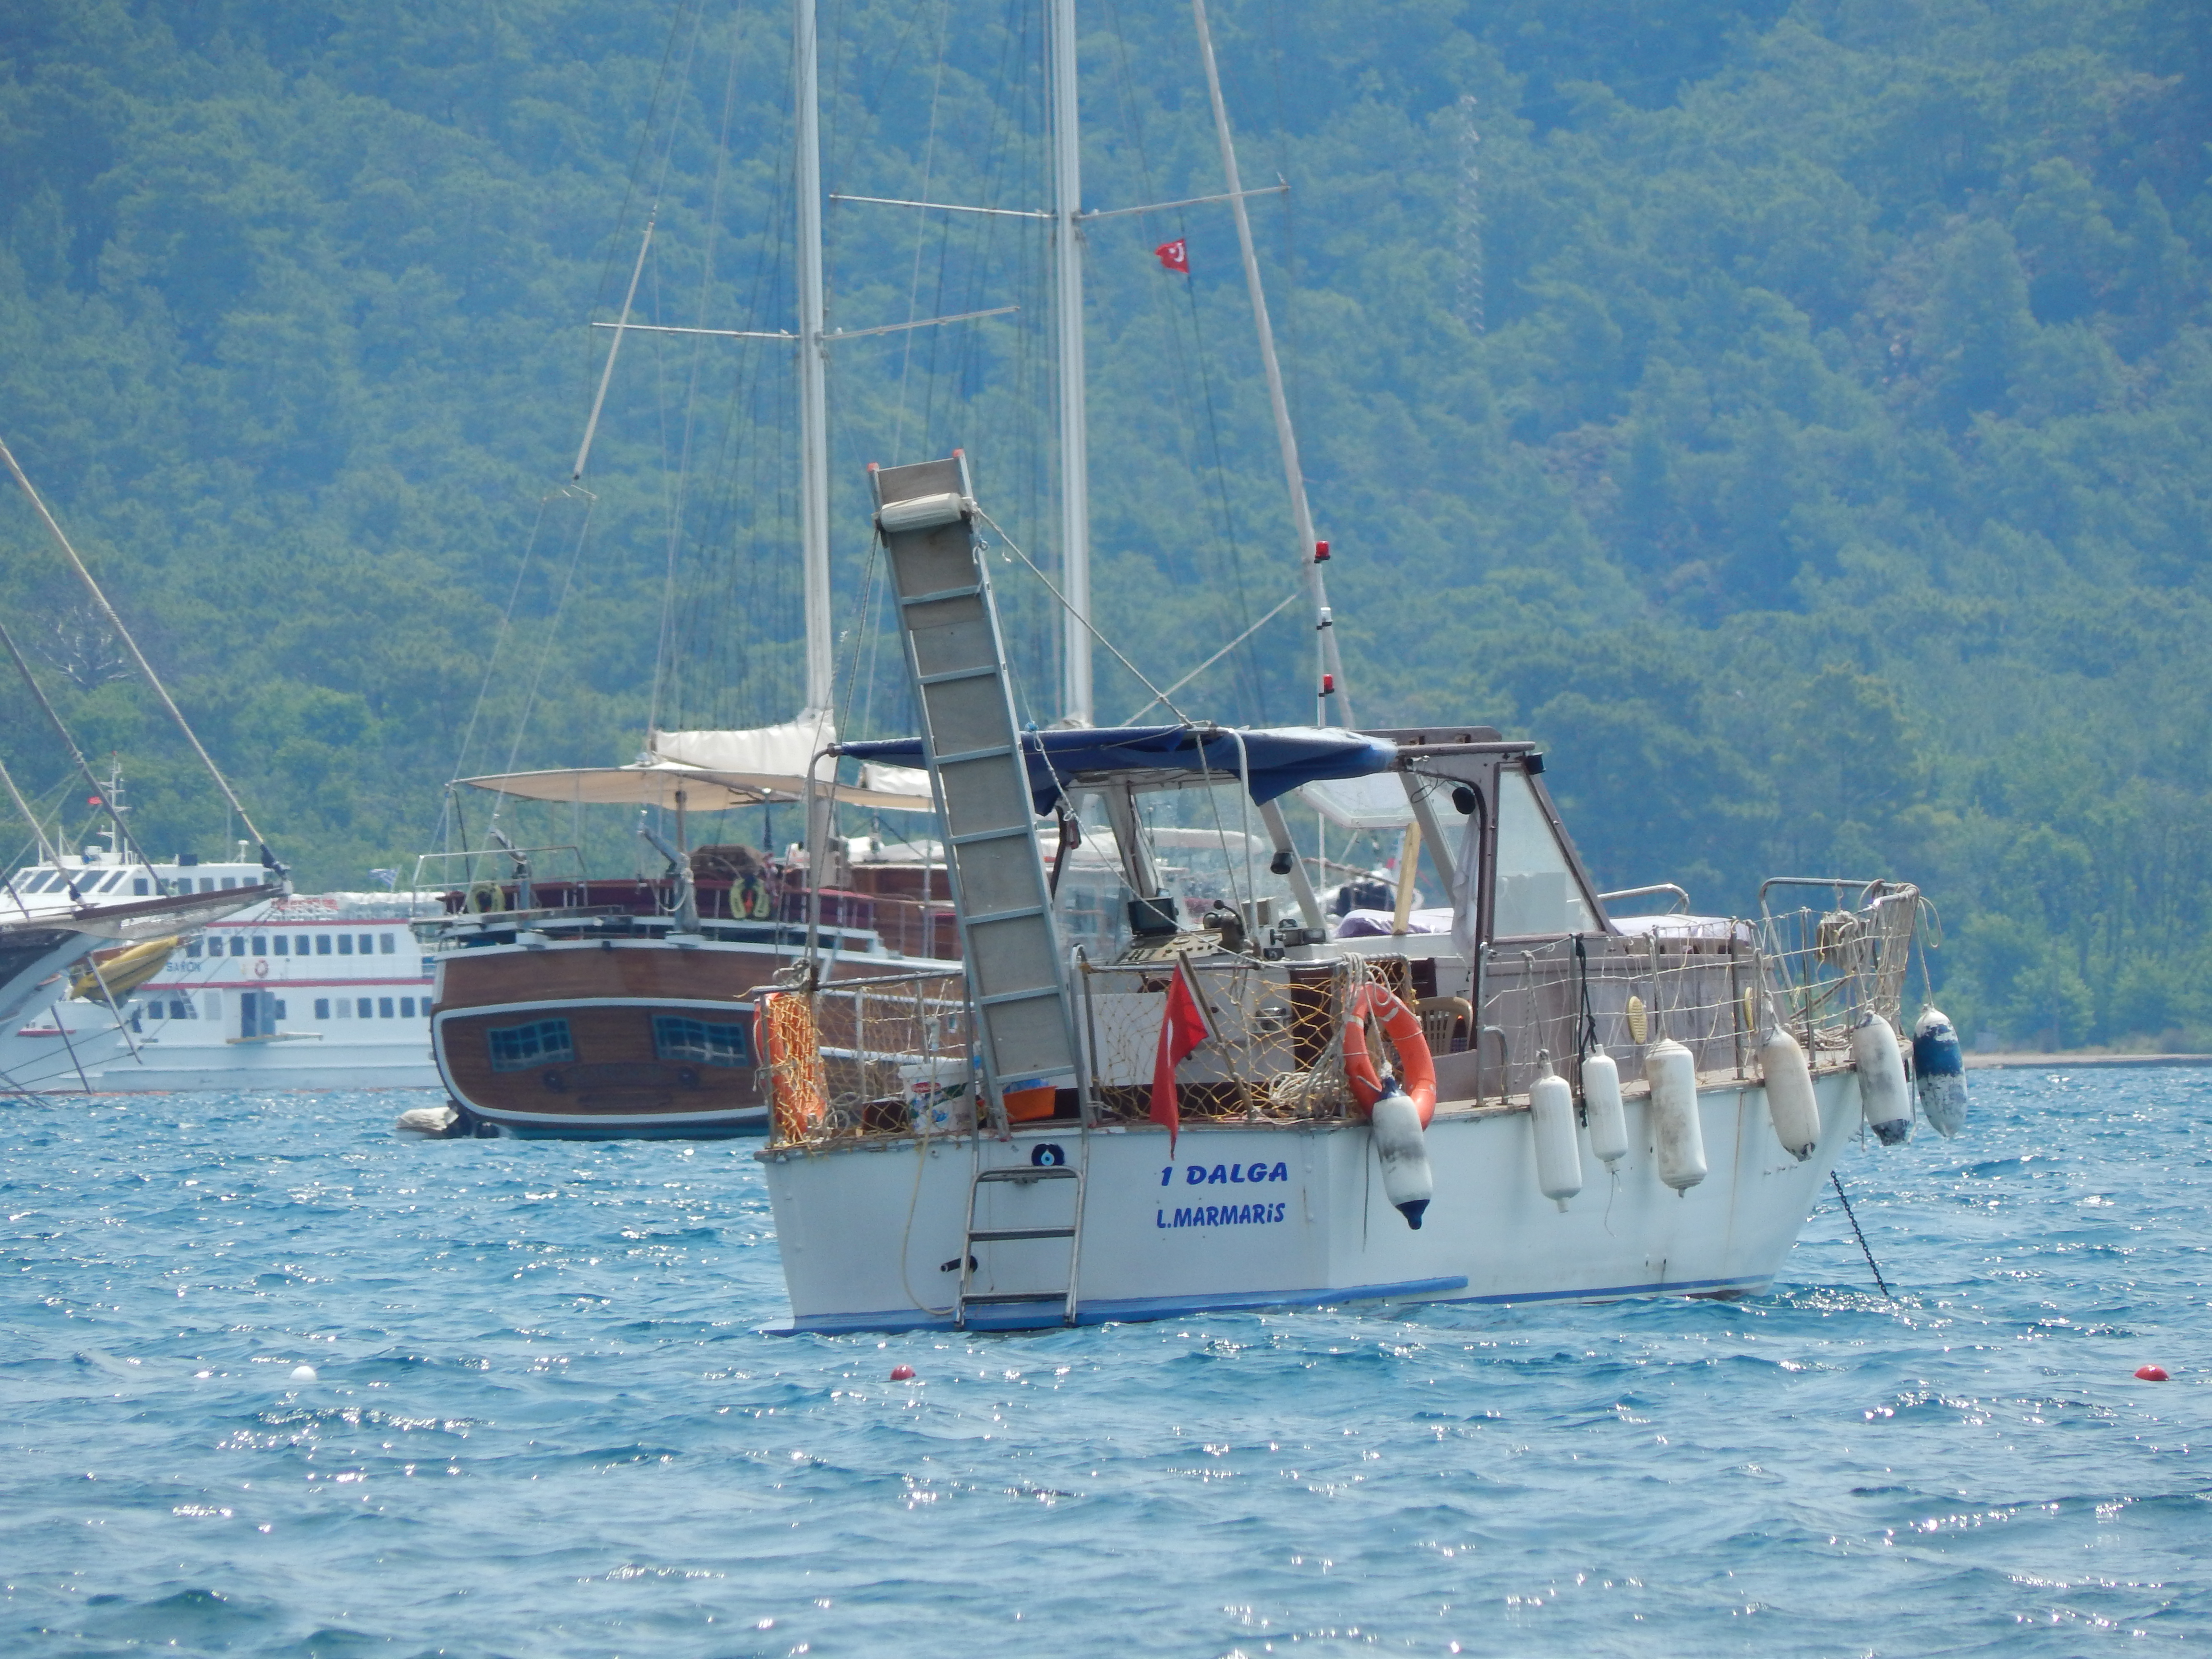
sea, landscape, marina, ship, view, travel, blue, summer, water, riviera, city, coast, boat, resort, harbor, cruise, yacht, sailing, destination, sky, water transportation, boating, watercraft, fishing vessel, motor ship, channel, ocean